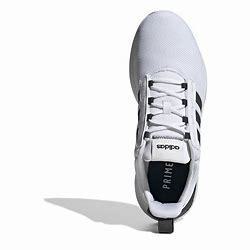
Brand: Adidas
Model: Racer TR21